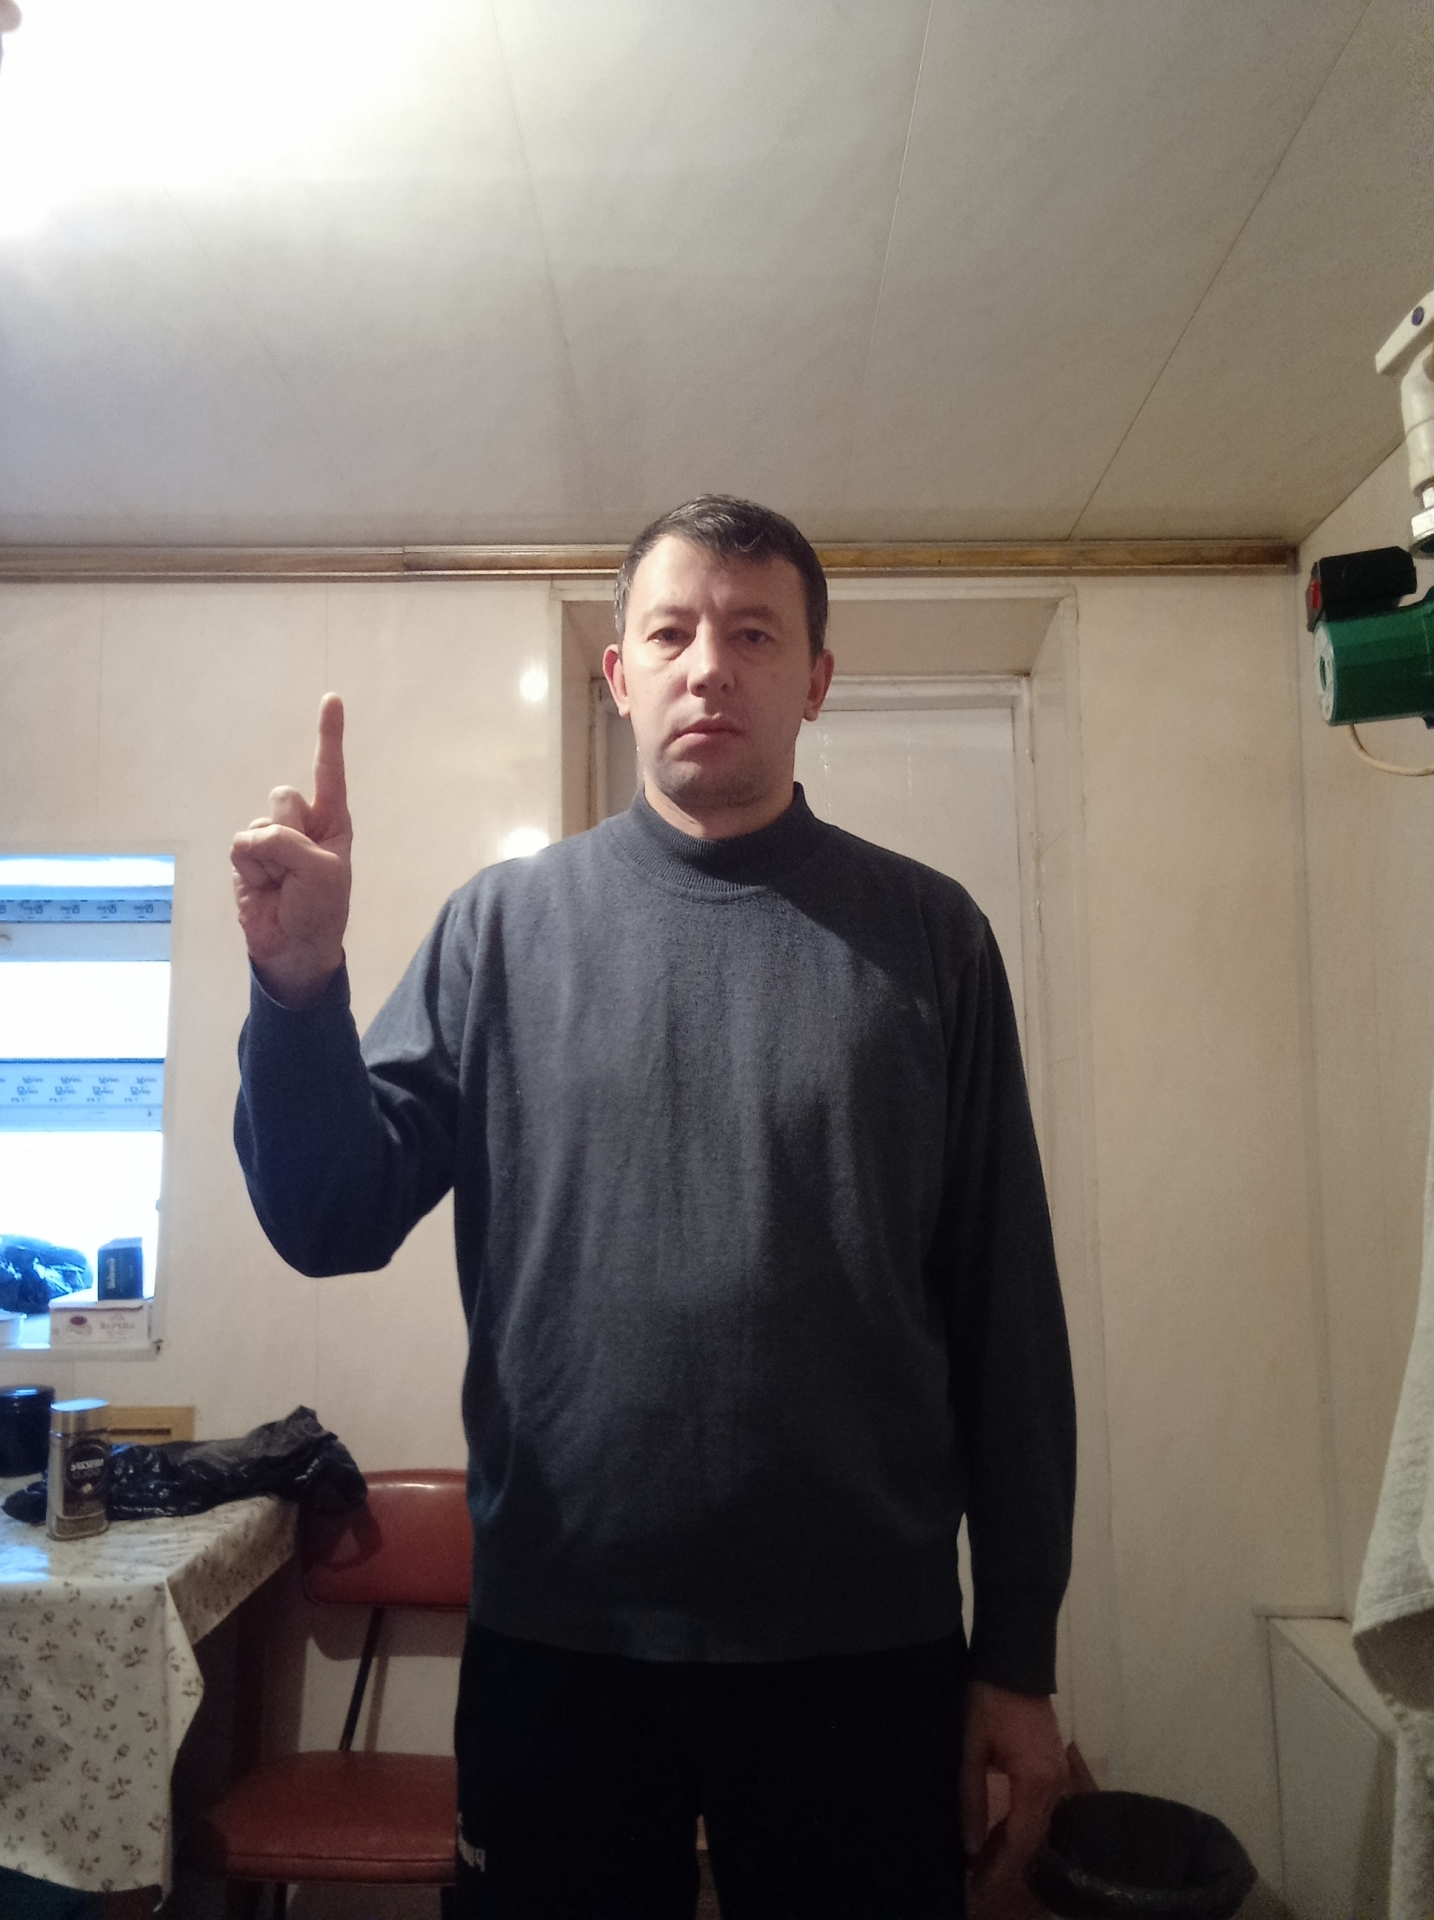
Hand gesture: one